First Battle of Cárdenas

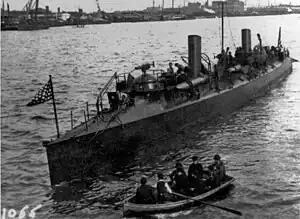
USS "Winslow"

When the "Machias" set sail east for her patrol, a few hours later the "Winslow" sighted a lot of activity in the Spanish port so Bardanou steered his ship towards Cardenas. Seeing the "Winslow" all alone, the three Spanish gunboats sortied and headed towards the American ship. Lieutenant Rendon signaled his men and they opened fire with their three guns combined as the "Winslow" passed the buoy from a distance of about a mile. Instead of fleeing as suspected by the Spaniards, Lieutenant John Bernadou turned his ship right in the direction of the attacking squadron and opened fire with "Winslow"s two bow guns. These rapid fire 1-pounders worked extremely well according to reports, shot after shot was lined up and struck the Spanish ships which were positioned close together. A duel continued for several minutes more until "Winslow" came to a closer range, Lieutenant Bernadou managed to maneuver his ship so that his two bow guns were firing and hitting all three Spanish vessels at the same time. After about forty minutes of combat the three gunboats scattered and made for port.